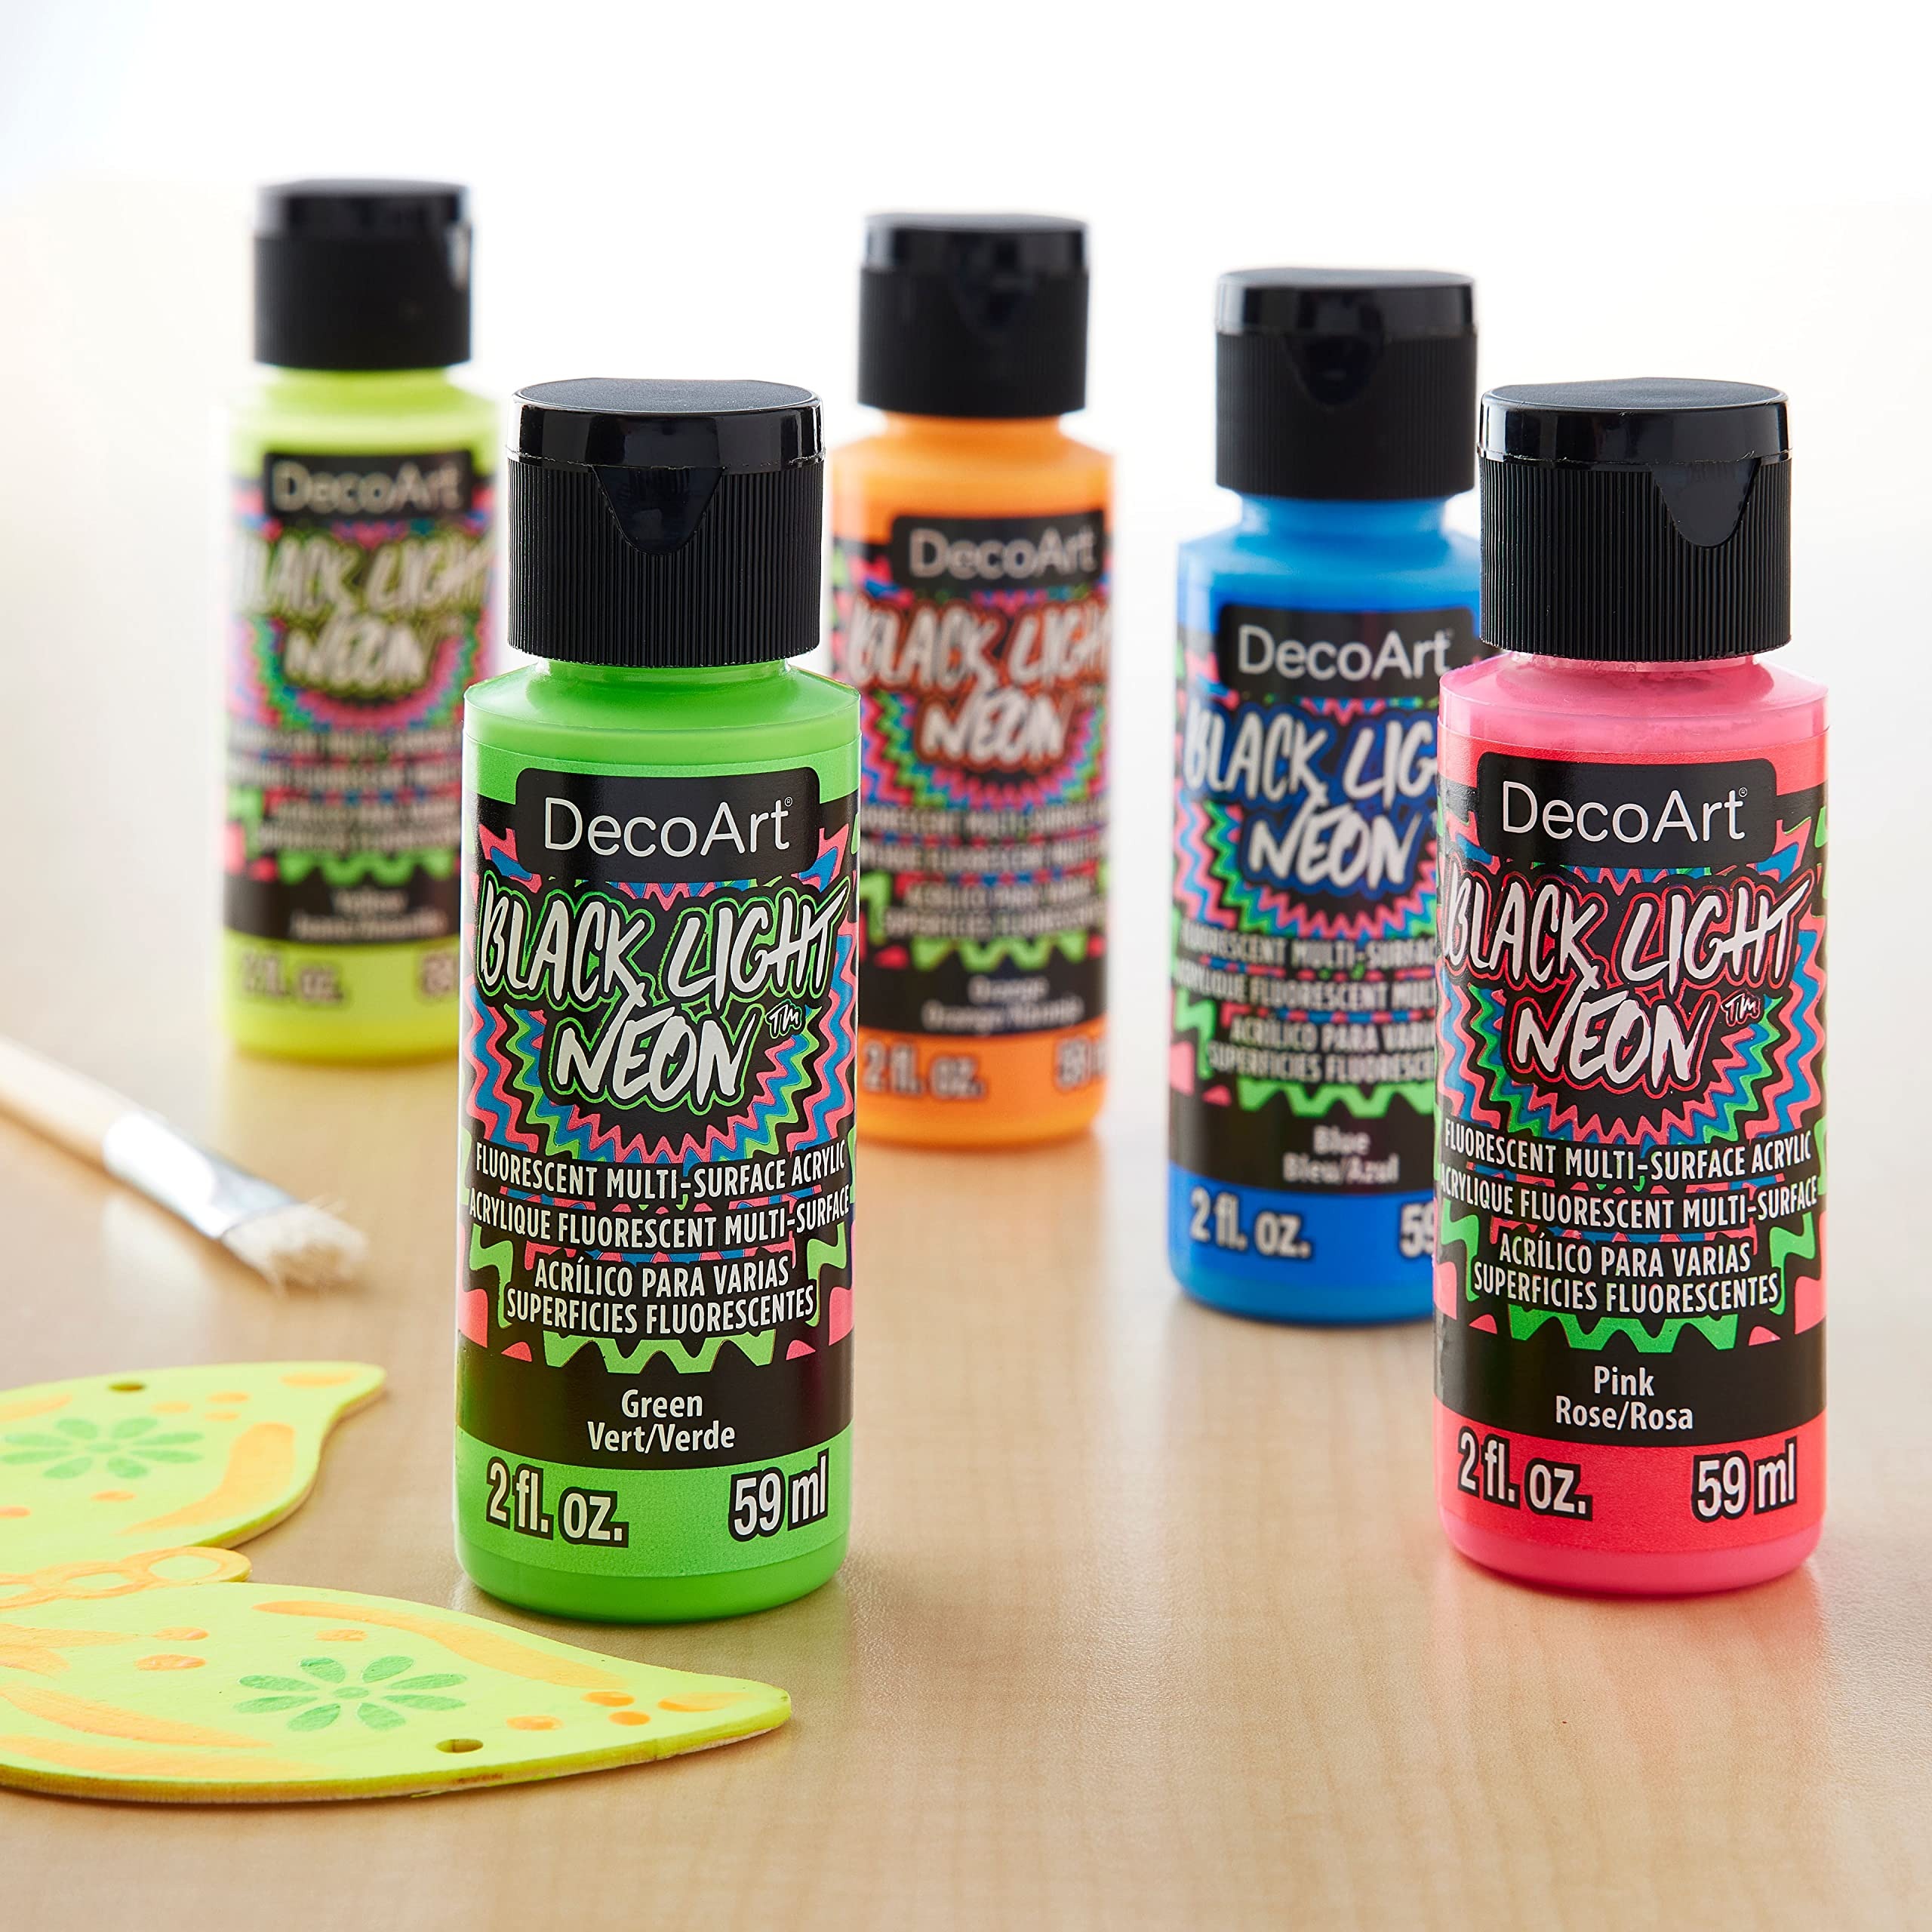
Item Name: 8 Packs: 6 ct. (48 total) DecoArt® Black Light Neon™ Set
Bullet Point 1: When viewed under black light, these paints from DecoArt create vivid glow effects that are a treat to the eyes. You can use these paints in your craft projects or simply to lend some psychedelic appeal to plain T-shirts and caps.
Bullet Point 2: Includes assorted colors. 2 fl. oz. (59 mL) each. 8 packs (6 paint bottles per pack, 48 total paint bottles). Intense pigments. Multi-surface. Pink. Orange. Yellow. Green. Blue. Ultraviolet.
Product Description: When viewed under black light, these paints from DecoArt create vivid glow effects that are a treat to the eyes. You can use these paints in your craft projects or simply to lend some psychedelic appeal to plain T-shirts and caps.
Value: 48.0
Unit: Count

Price: 104.7